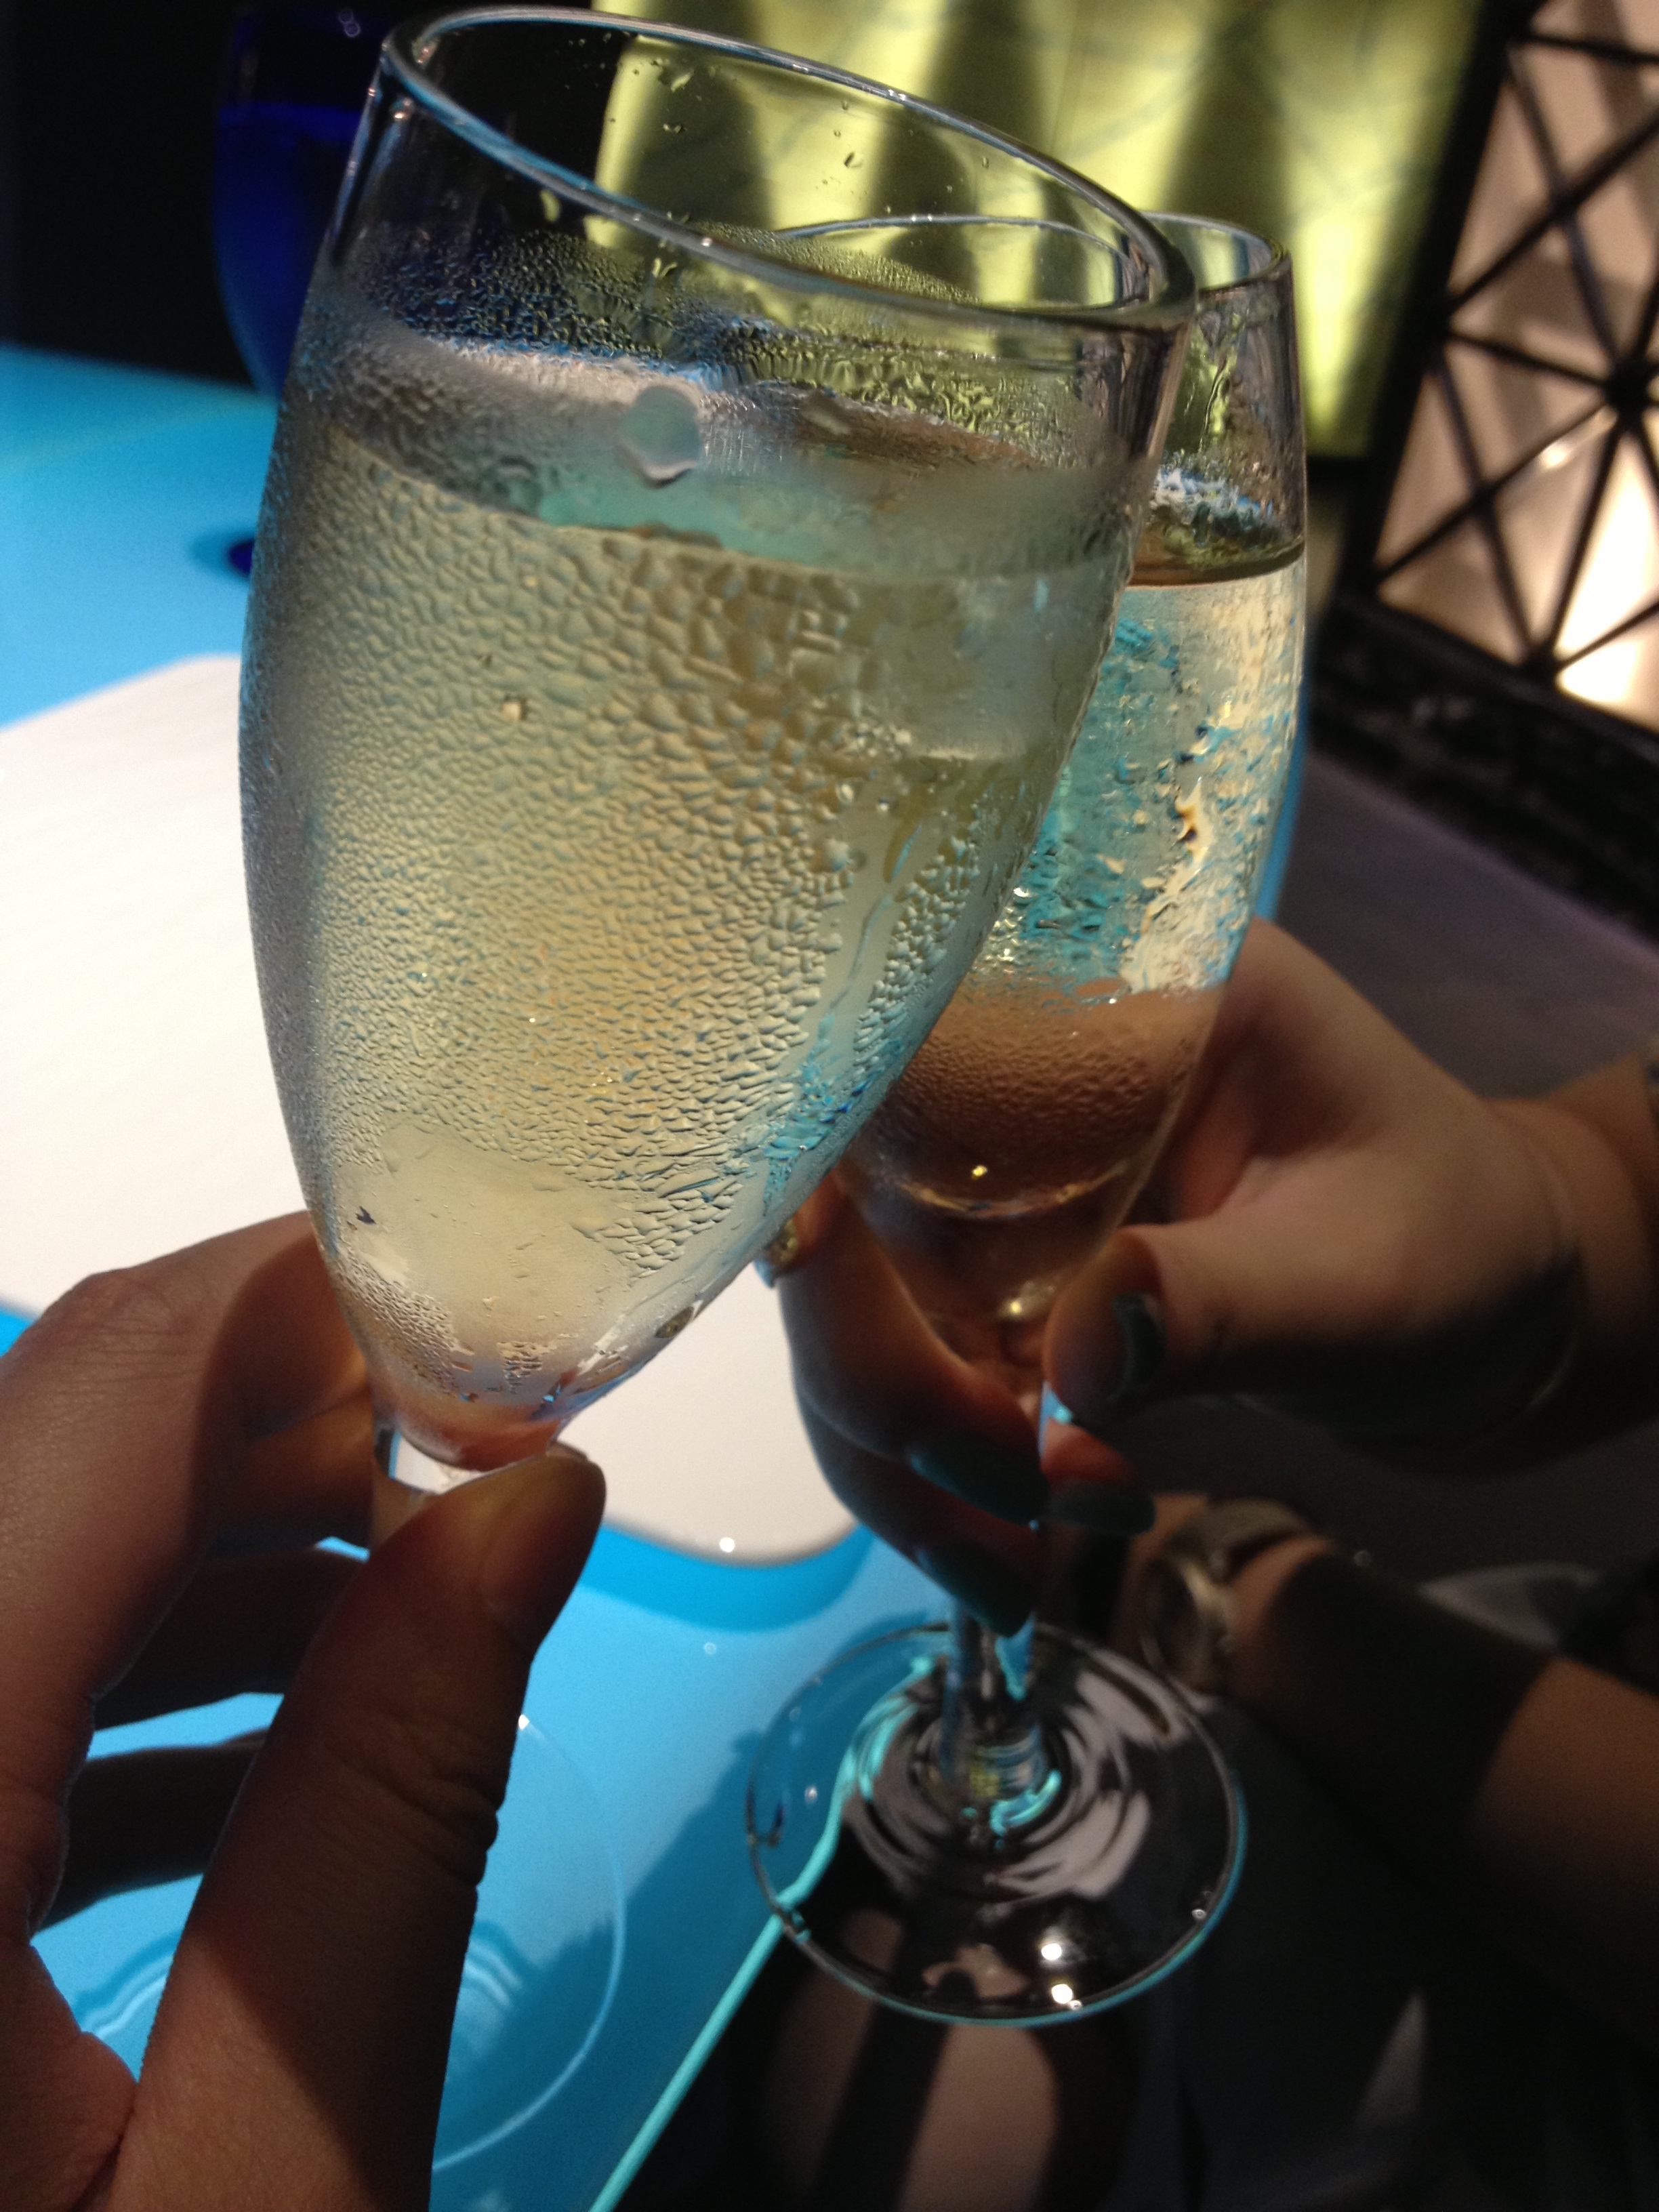
wine, glass, drink, blue, beer, alcohol, cocktail, western, alcoholic beverage, sense, a toast to